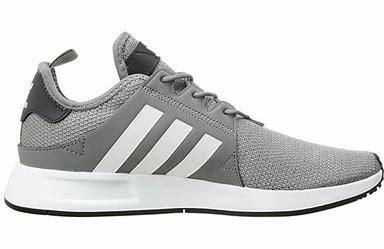
Brand: Adidas
Model: _plr